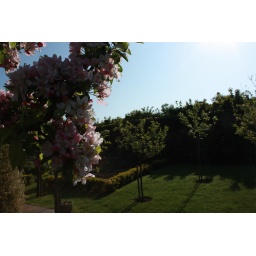
Blossom around the apple trees